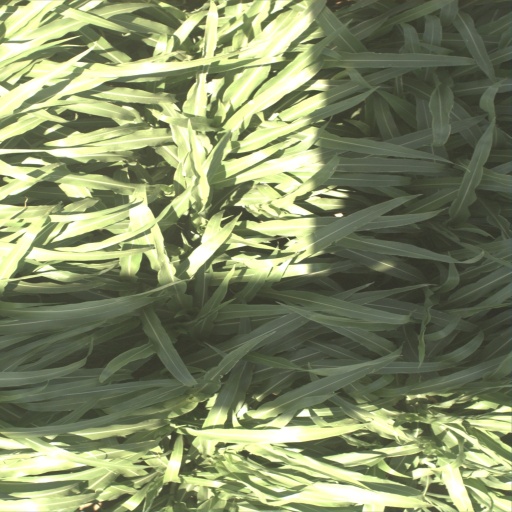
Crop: sorghum